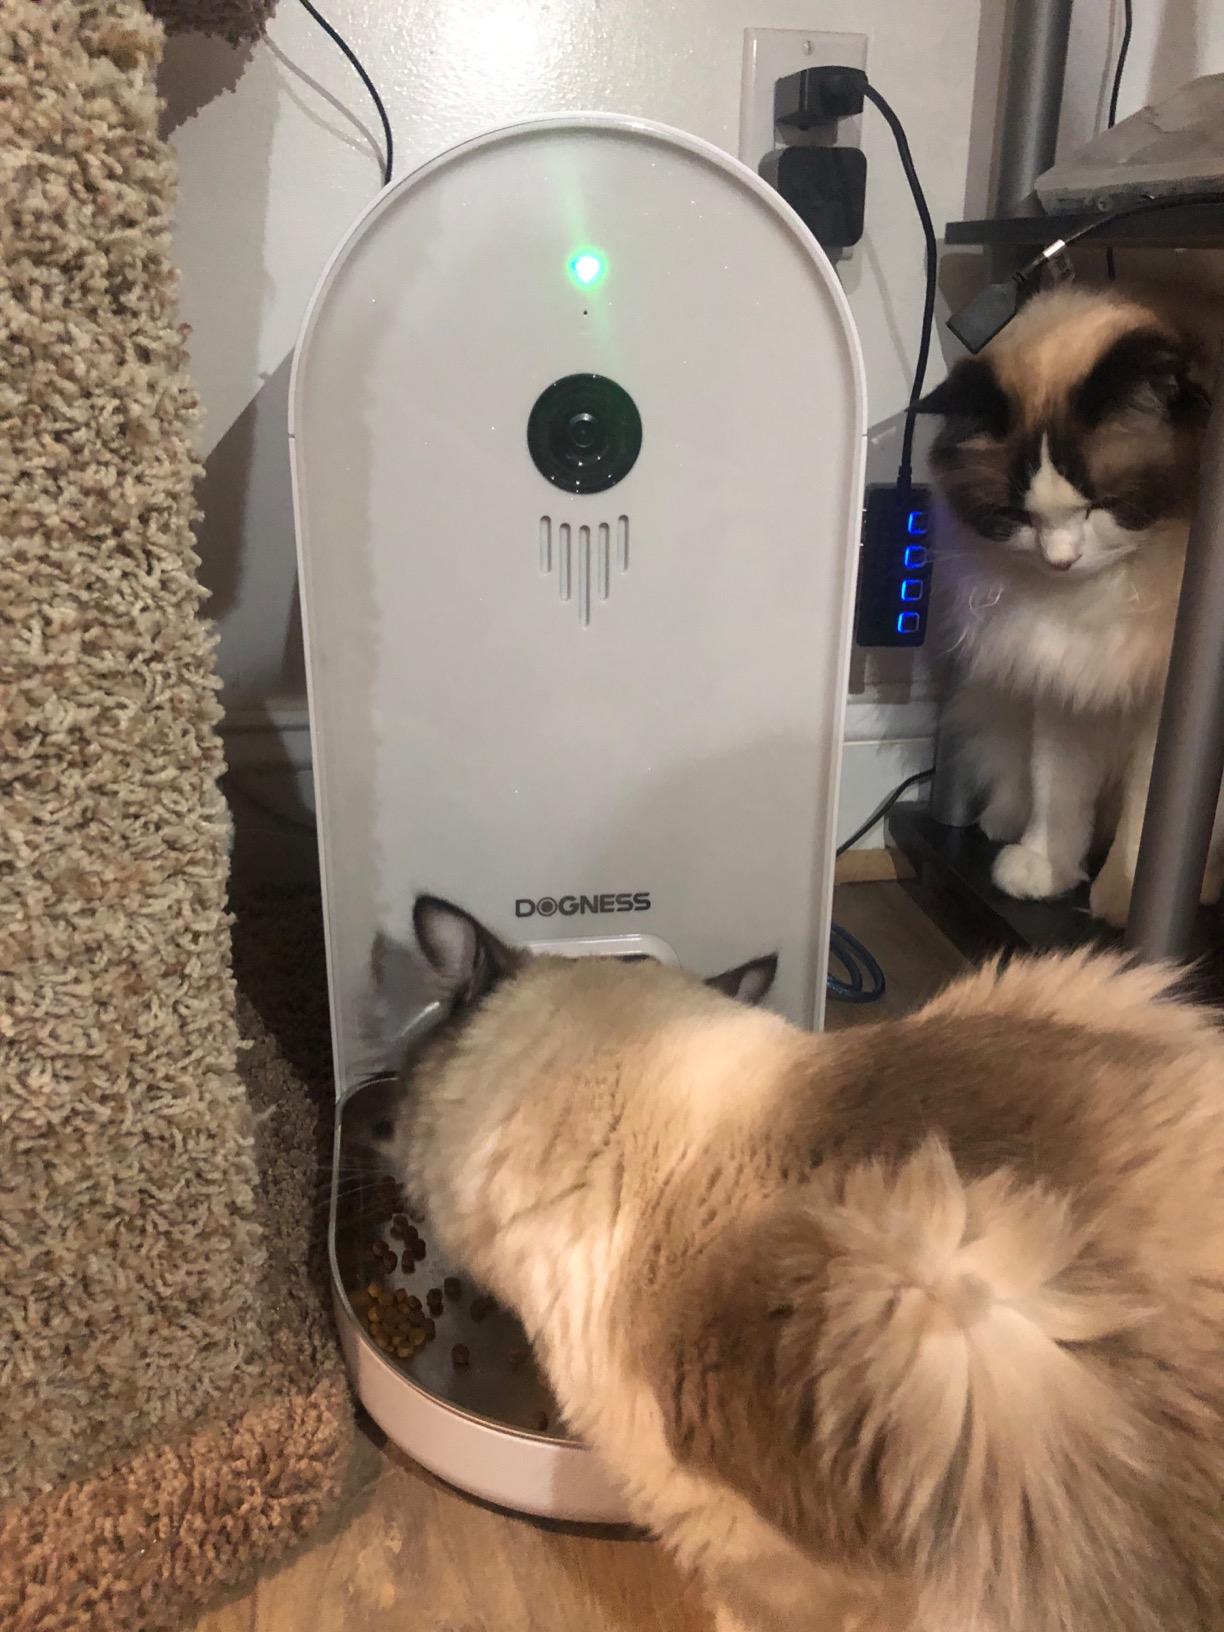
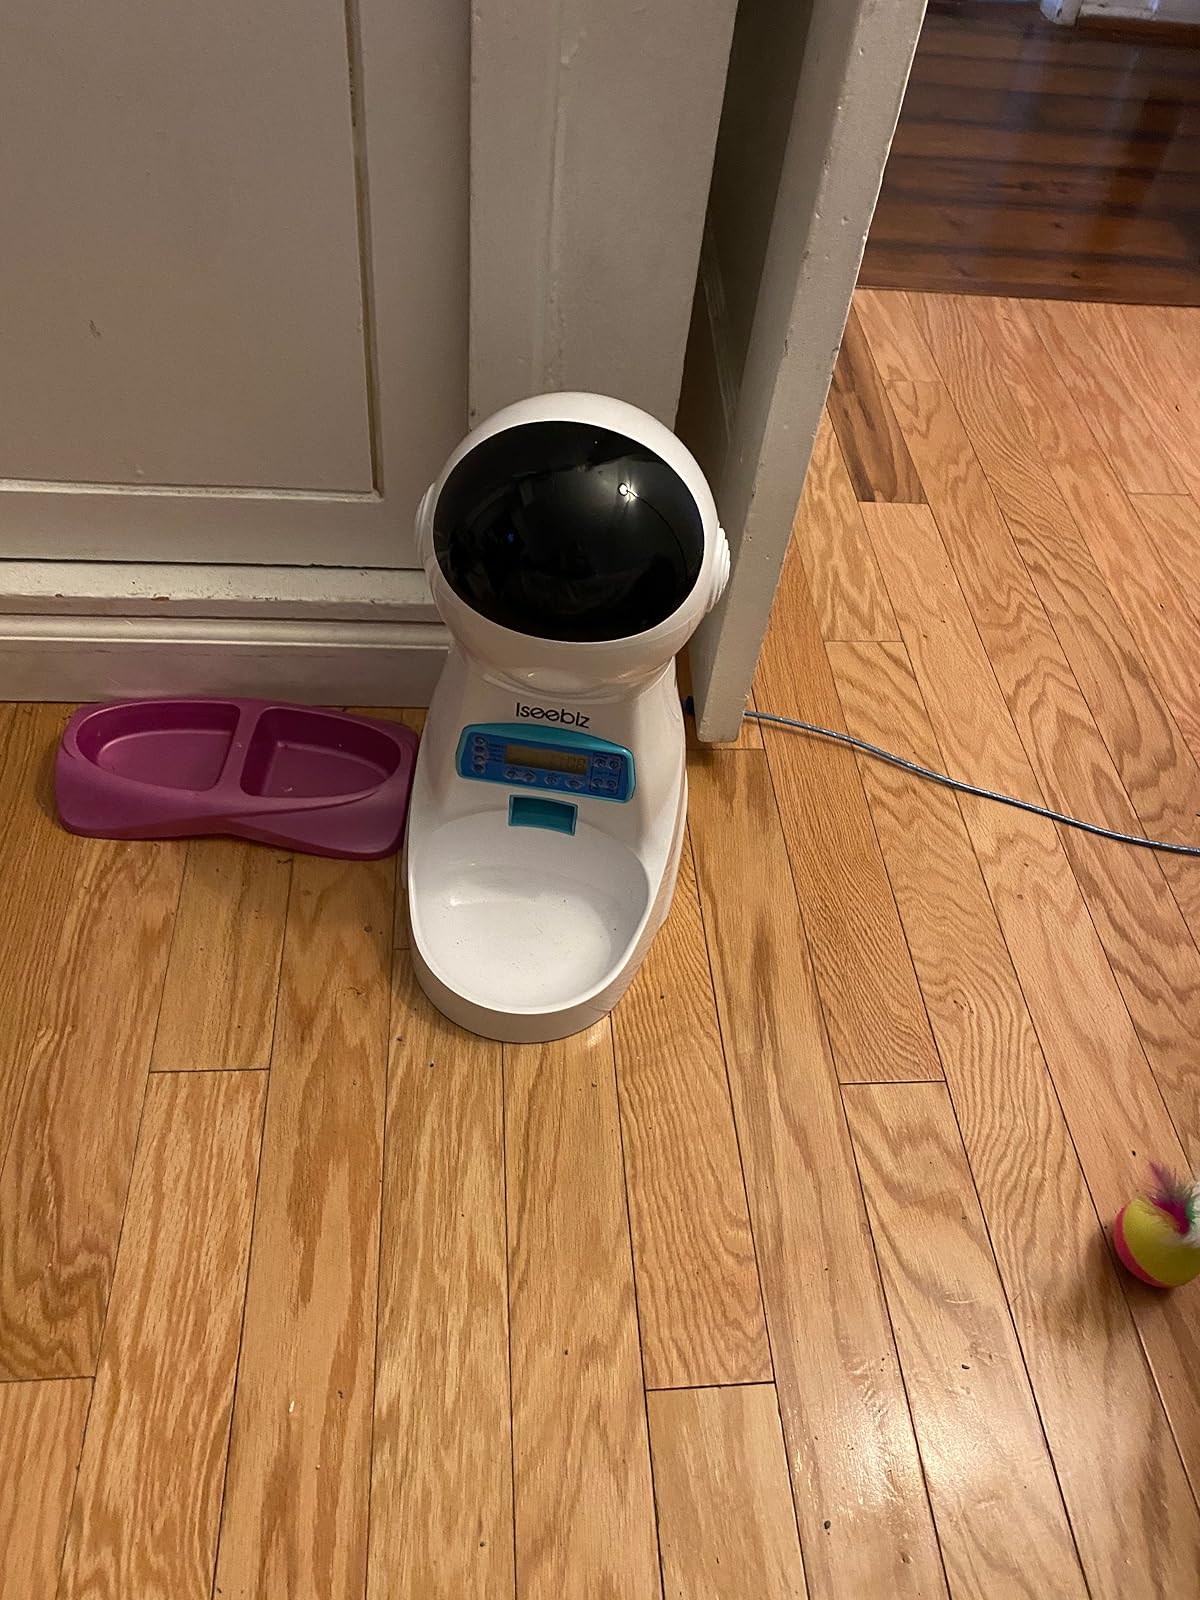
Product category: items_feeder
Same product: no